Brownsville, Texas

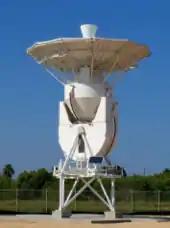
A tracking station antenna ("pictured") installed at SpaceX Starbase

Broadleaf evergreen plants, including palms, dominate Brownsville neighborhoods to a greater degree than other locations in Texas, including nearby cities such as Harlingen and McAllen. Brownsville is home to the "Sabal mexicana", the only species of palmetto palm native to Texas with a significant trunk ("Sabal minor", also native to Texas, is nearly trunkless). Though it used to cover a large portion of the land next to the Rio Grande, the city contains one of the last native stands of "S. mexicana". "Citharexylum berlandieri" (Tamaulipan fiddlewood), "Rivina humilis" (pigeonberry), and "Leucophyllum frutescens" (Texas sage) are also native flora.